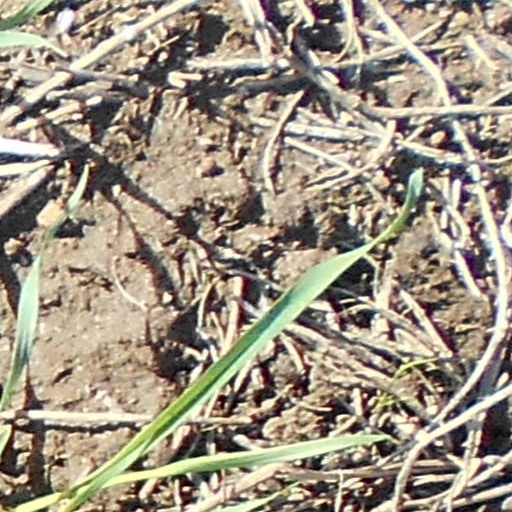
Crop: wheat